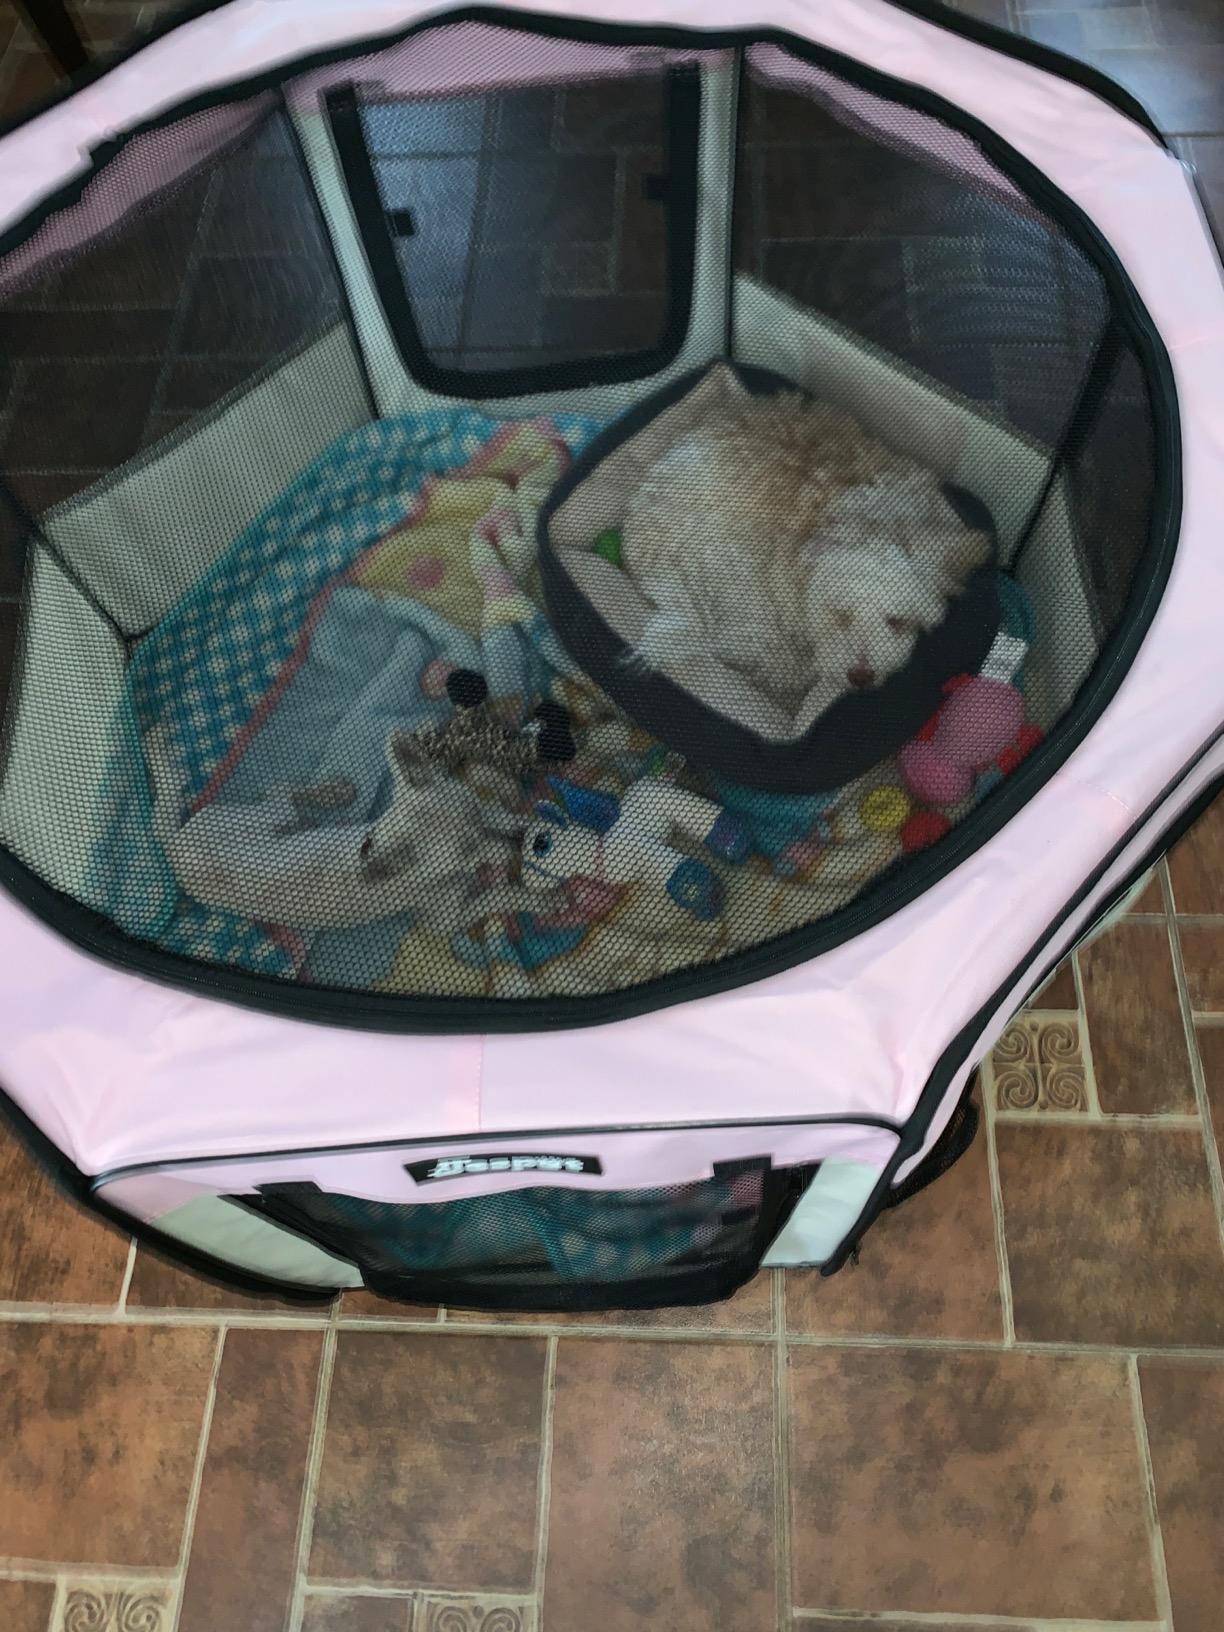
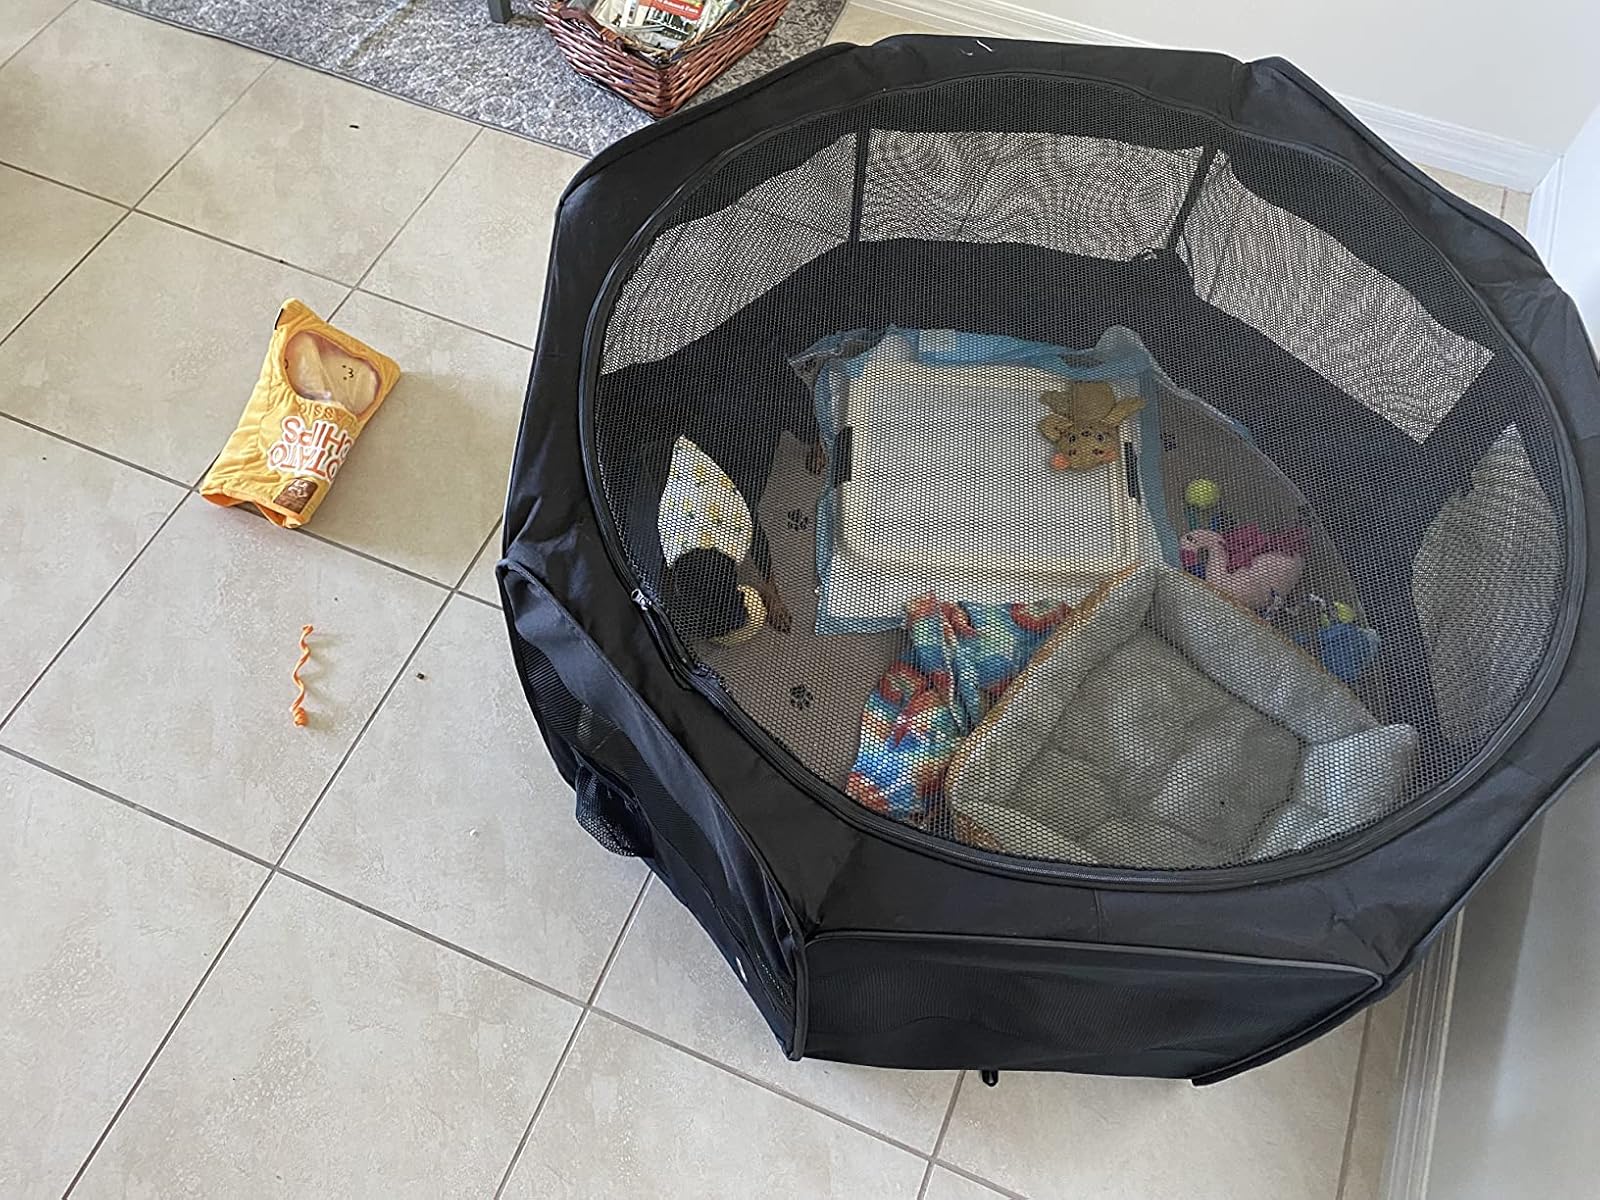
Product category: items_kennel
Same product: no